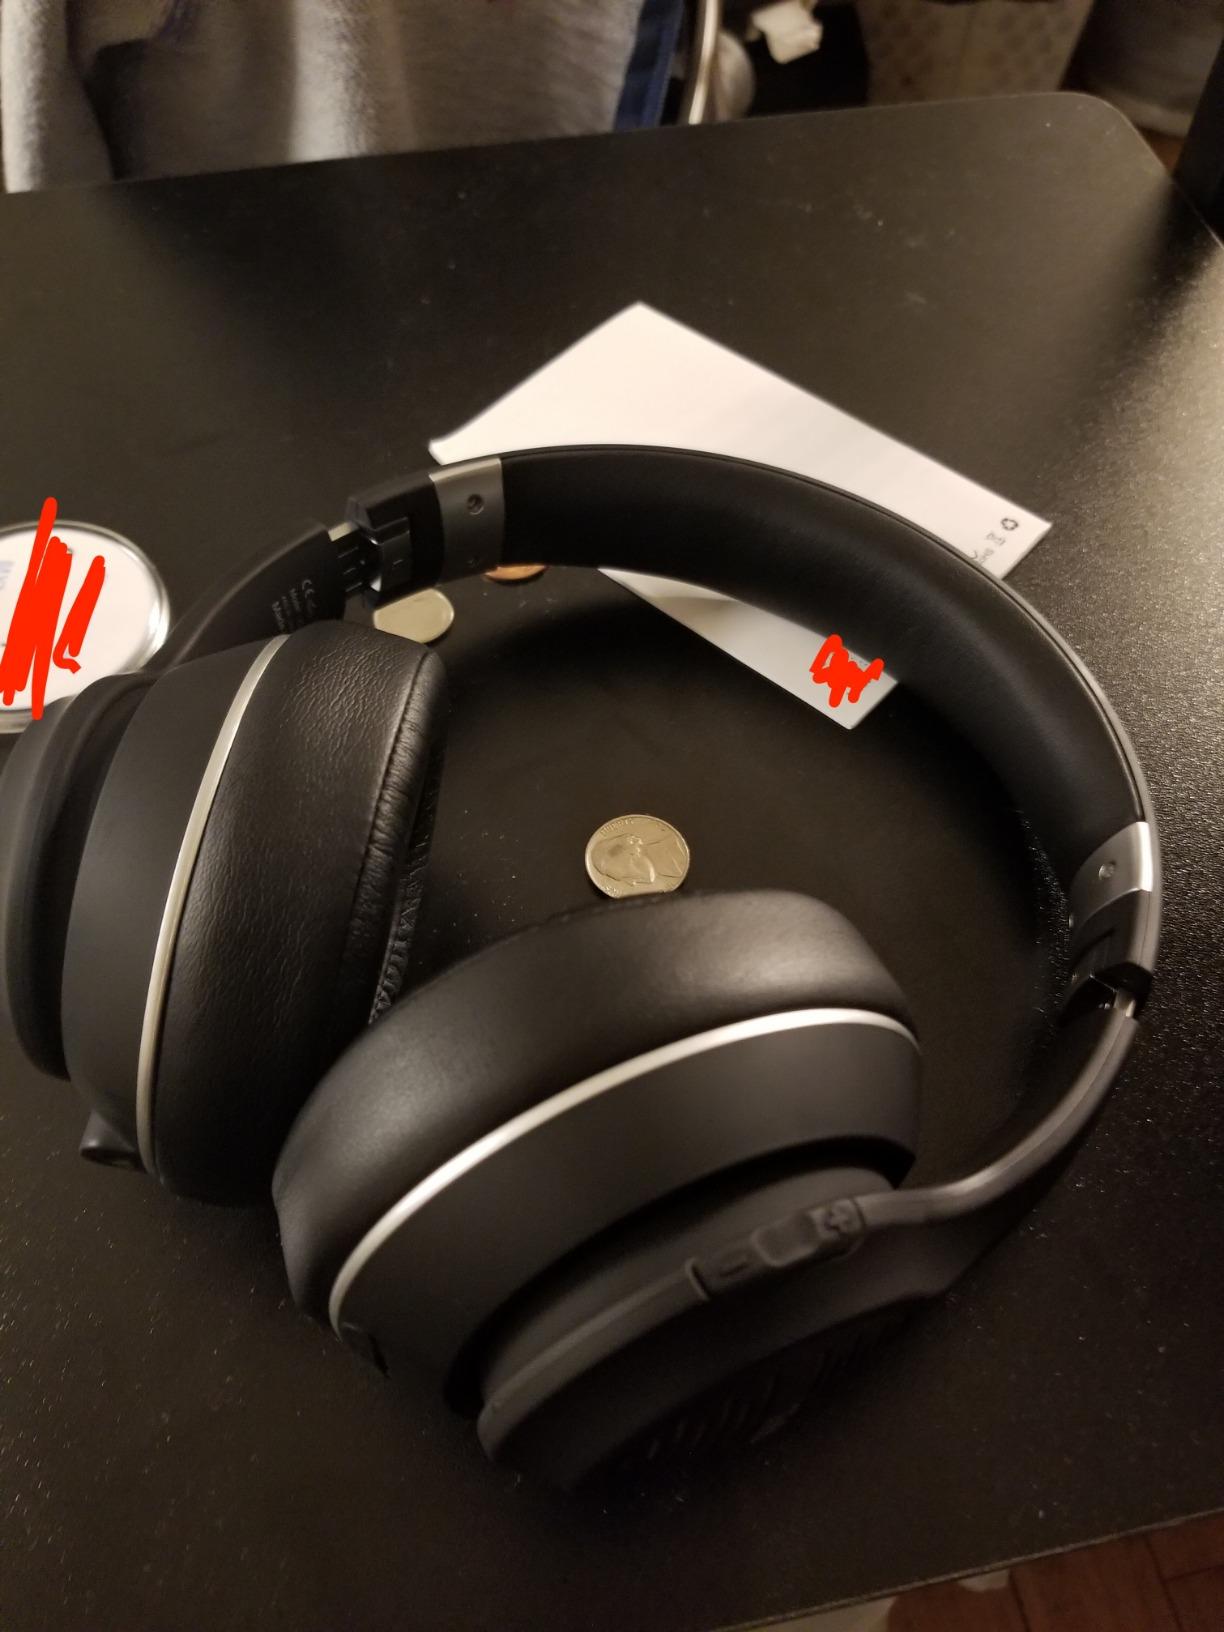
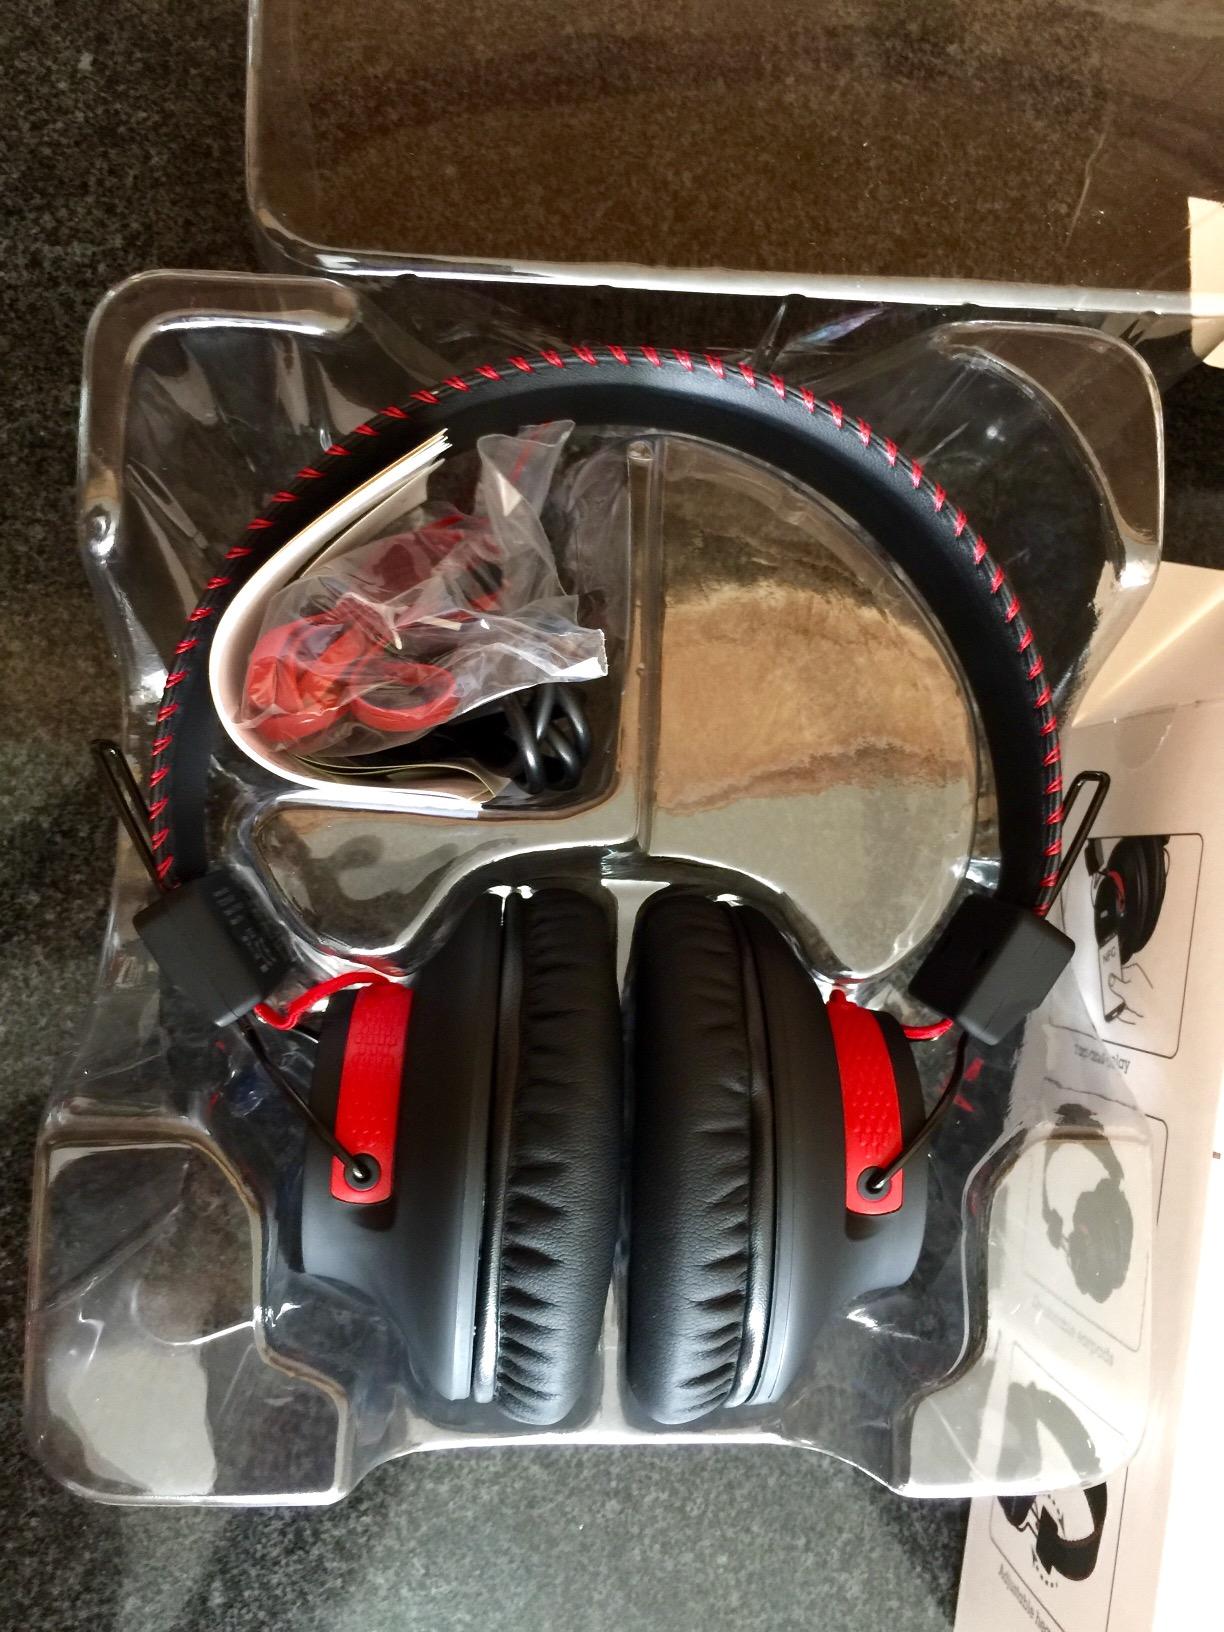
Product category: headphones
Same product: no